Lansdowne Road

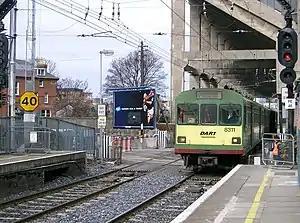
A DART train passes under the Lansdowne Road Rugby Football Stadium and over the level crossing as it enters the station of the same name.

The stadium was situated in the neighbourhood of Ballsbridge in the city's Dublin 4 area. The stadium had convenient public transport links as the Lansdowne Road station of the Dublin Area Rapid Transit rail system is adjacent to the site and passed directly underneath the West Stand.